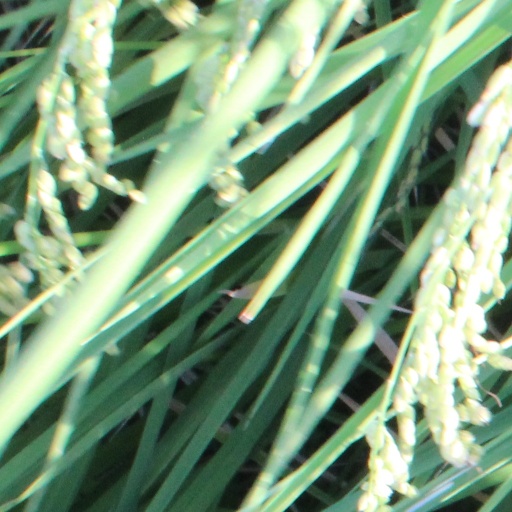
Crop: rice